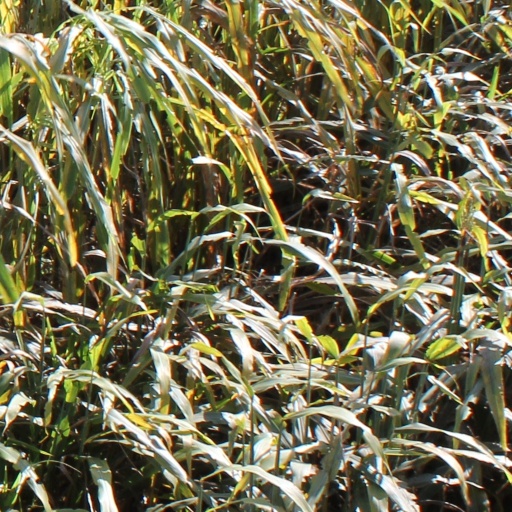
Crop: sorghum